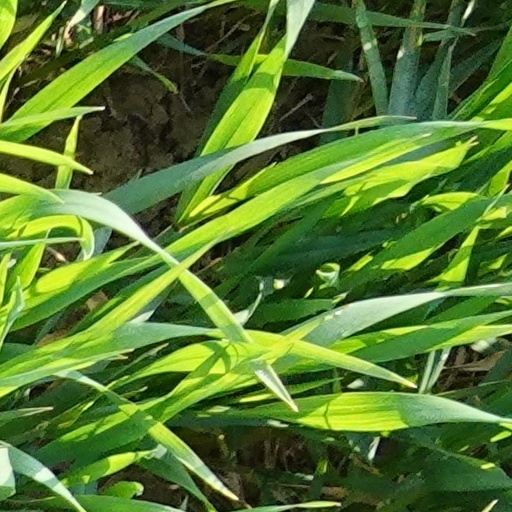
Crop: wheat